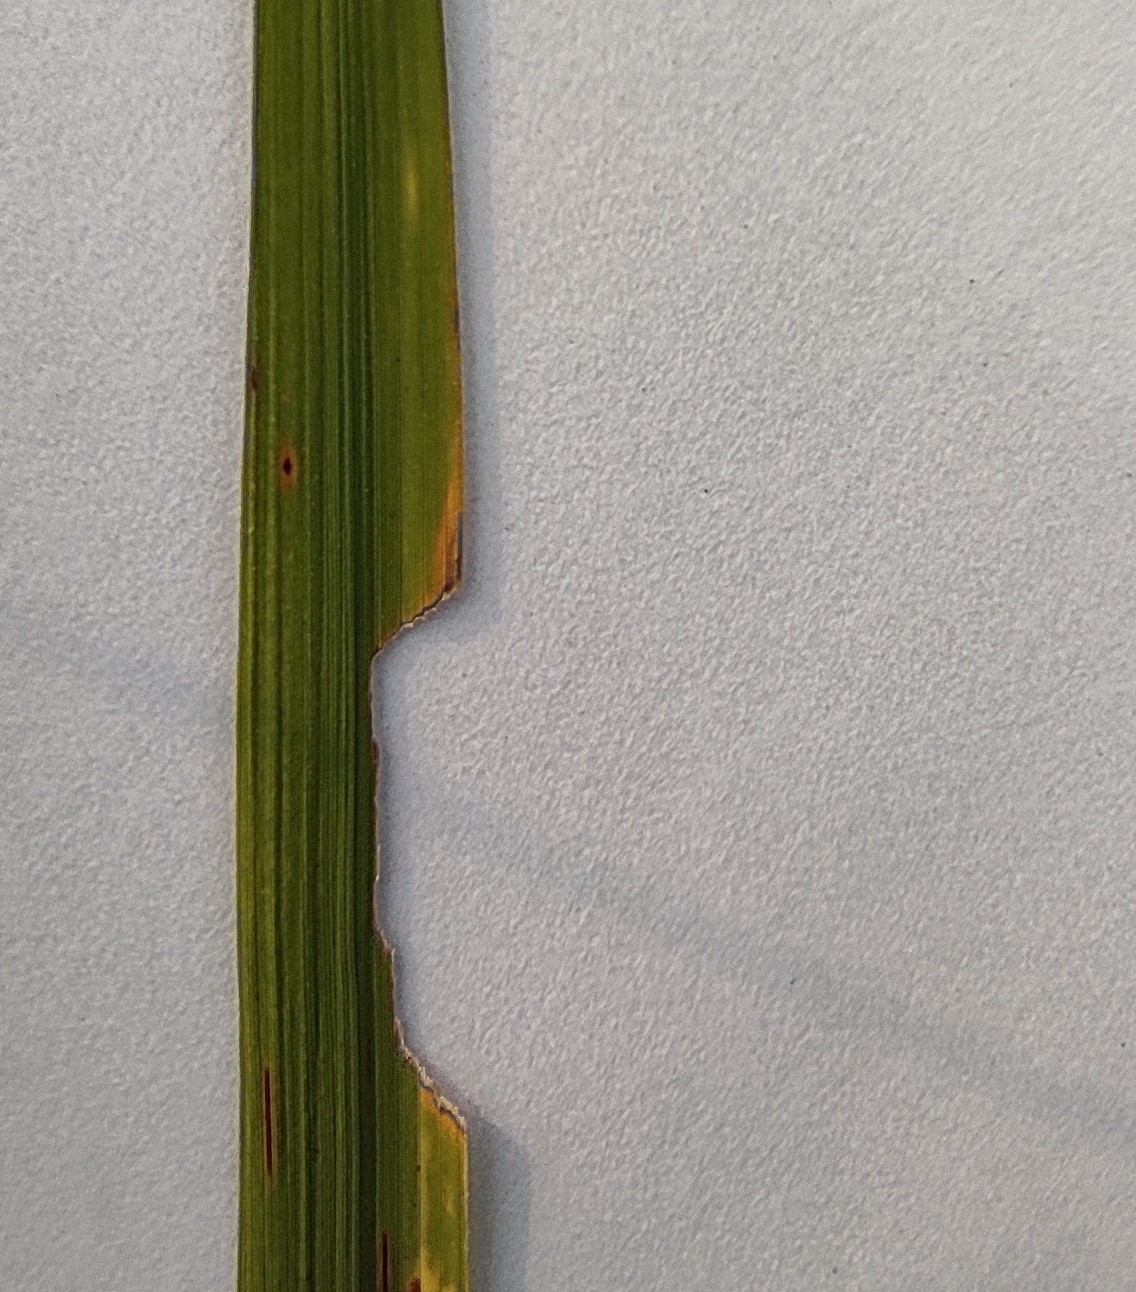
Label: Insect